Terra (character)

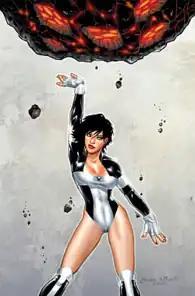
Promotional cover artwork for "Terra" #1, by Amanda Conner, featuring the new Terra, known as Atlee.

A new Terra named Atlee appears in "Supergirl" vol. 5 #12 (January 2007), sporting a new outfit and black hair. She emerges near a party Supergirl is attending, fighting a creature from an underground civilization. While Supergirl expresses disdain for the superhero activities which interfere with her personal life, Terra counters by saying that being a superhero is simply the right thing to do; she does not comprehend Supergirl's complaints. Together they defeat the monster by collapsing the ground under it. Terra then departs. The "Terra" miniseries reveals that Atlee is a Stratan, similar to the Terra doppelgänger.